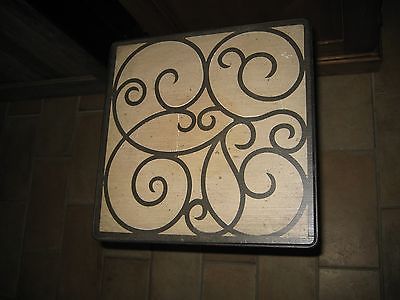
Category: table